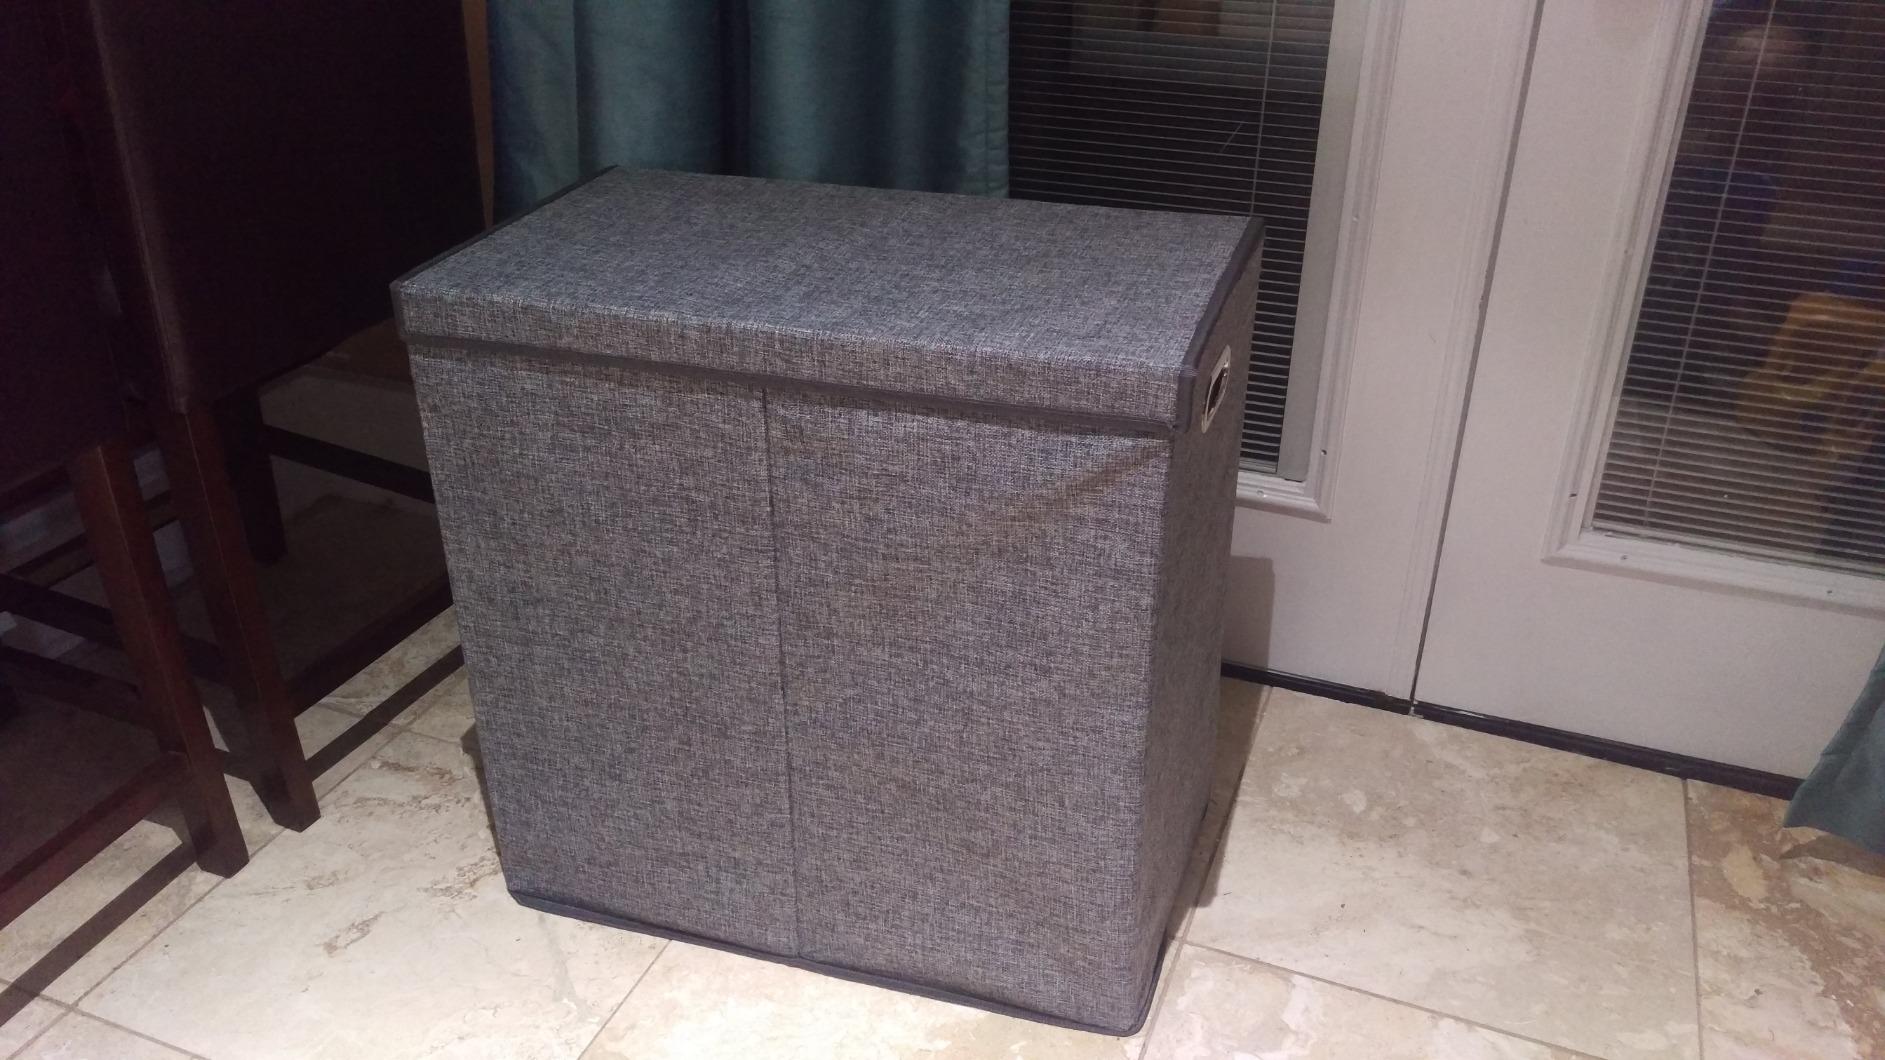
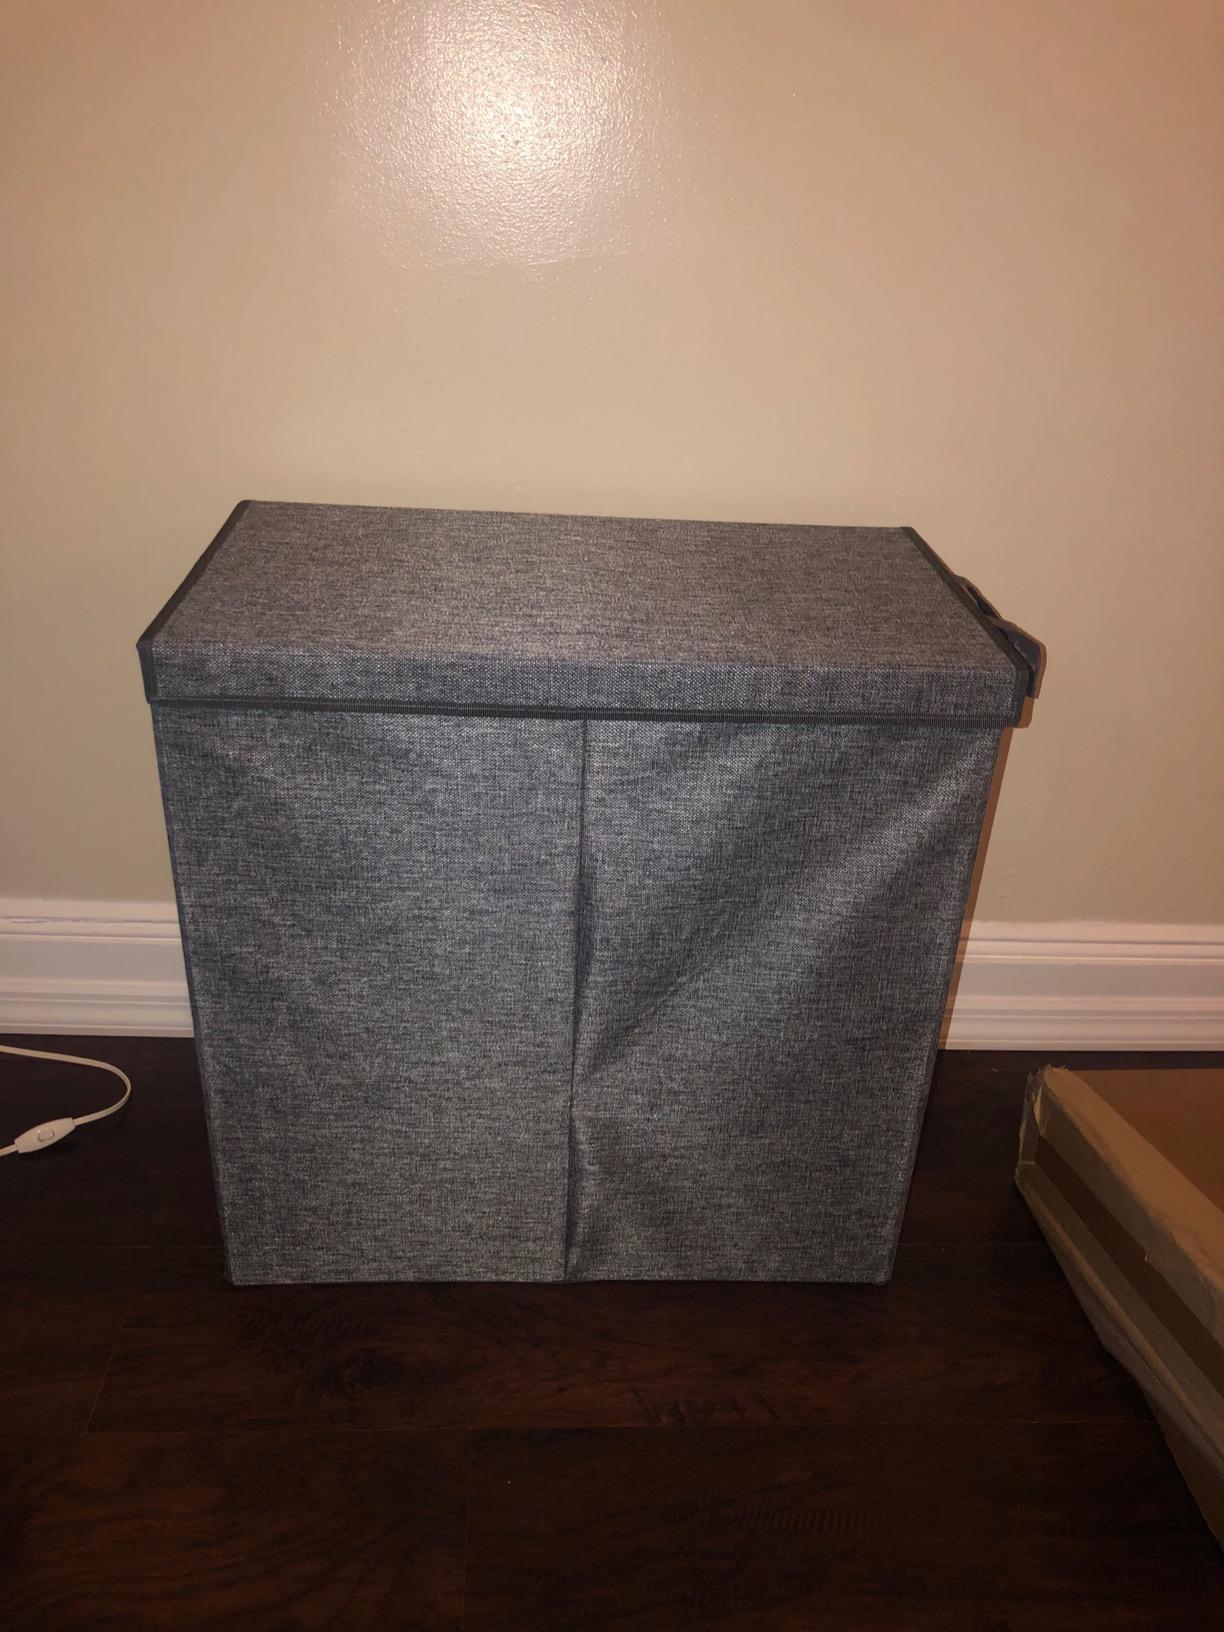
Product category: items_hamper
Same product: yes